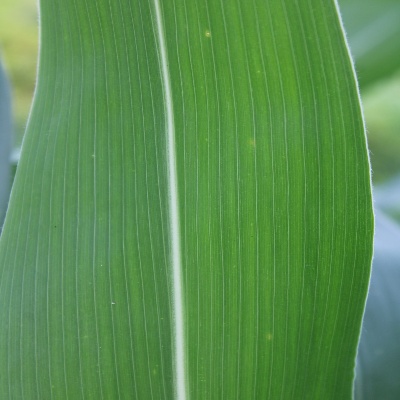
Crop: Maize
Condition: healthy